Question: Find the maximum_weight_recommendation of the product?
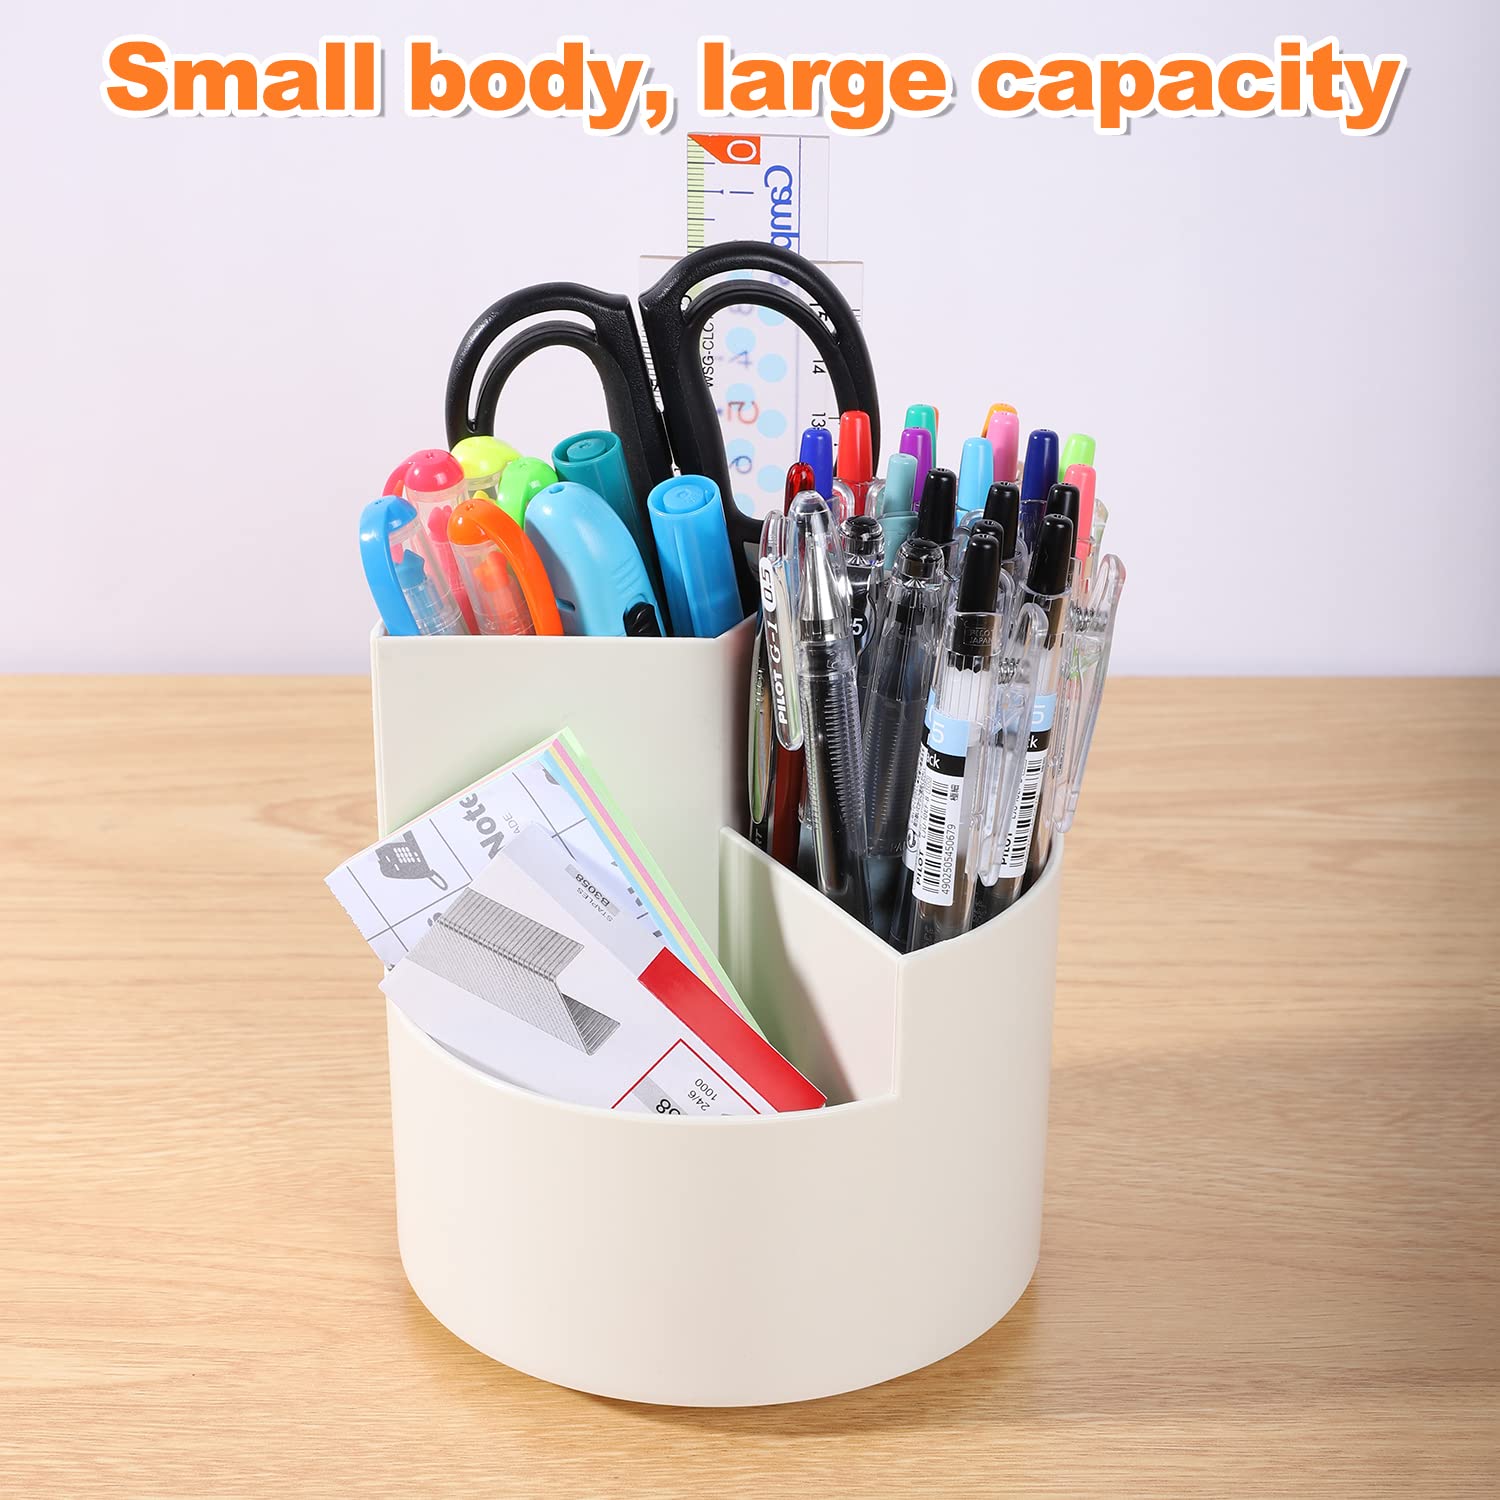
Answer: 1.0 gram